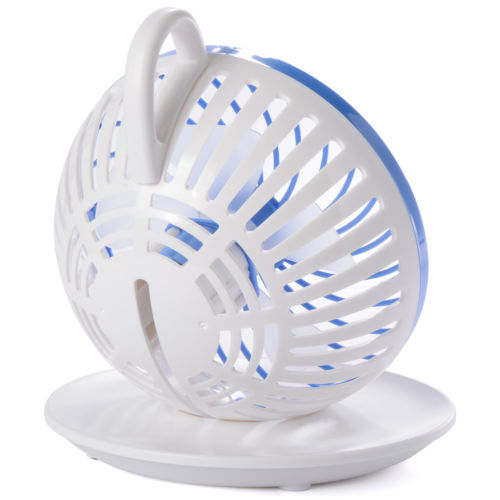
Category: fan